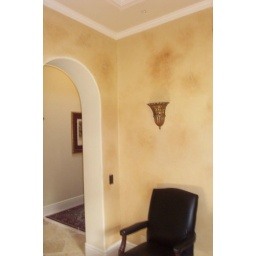
Glazed bathroom with heavier glaze in certain parts of the wall plaster.